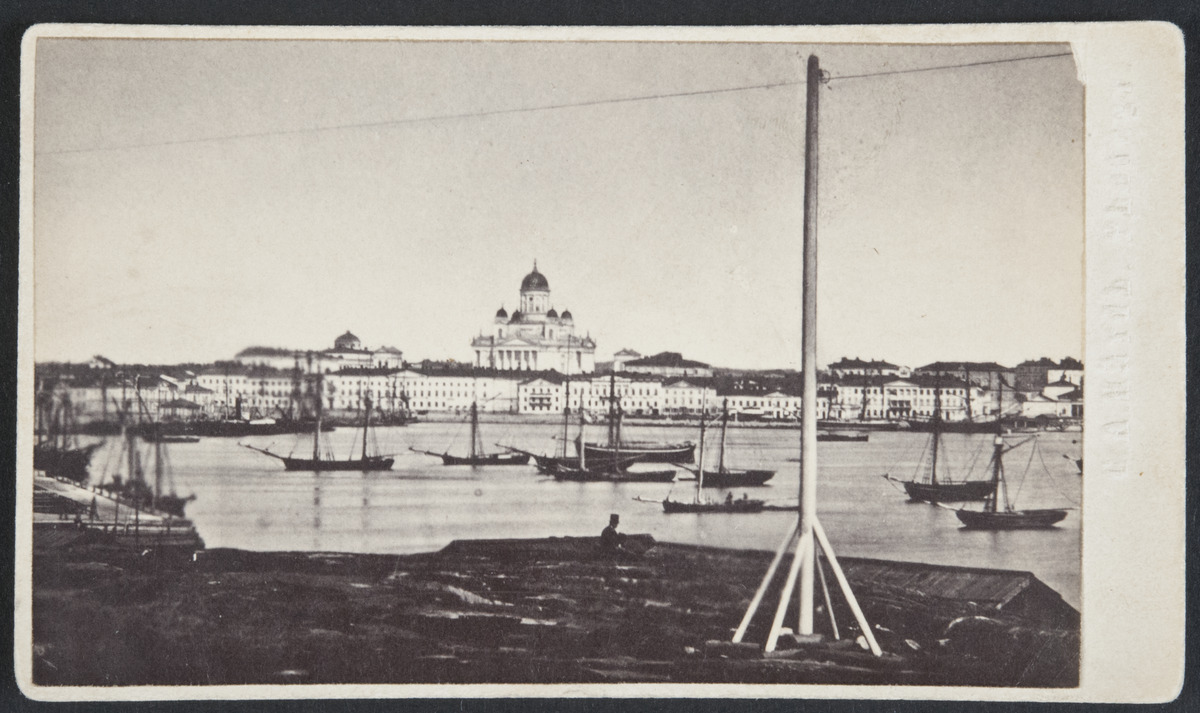
Näkymä Eteläsatamaan ja Helsingin keskustaan mahd
sisällön kuvaus: Näkymä Eteläsatamaan ja Helsingin keskustaan mahd. v. 1865 tai 1866: Nikolainkirkko, Pohjoisesplanadin kivitaloja, Pakkahuoneenlaituri ja purjelaivoja satama-altaassa. Kuvan etualalla Makasiinirannan varastorakennuksia ja kalliolla istuva

silinterihattupäinen mies. mustavalkoinen
Kuvaaja: Hårdh, C.A., valokuvaaja
Ajankohta: kuvausaika 1868 ennen
Paikka: Suomi, Uusimaa, Helsinki, Kaartinkaupunki Helsinki, Eteläranta
Aiheet: satamat, kirkot, tiilirakennukset, puurakennukset, purjelaivat, merivesi, mies